Veno Pilon

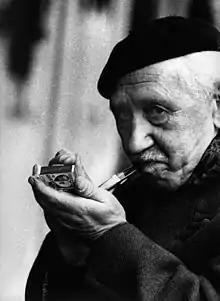
Veno Pilon, 1969

Veno Pilon (22 September 1896 – 23 September 1970) was a Slovene expressionist painter, graphic artist and photographer. He was born and died in Ajdovščina.